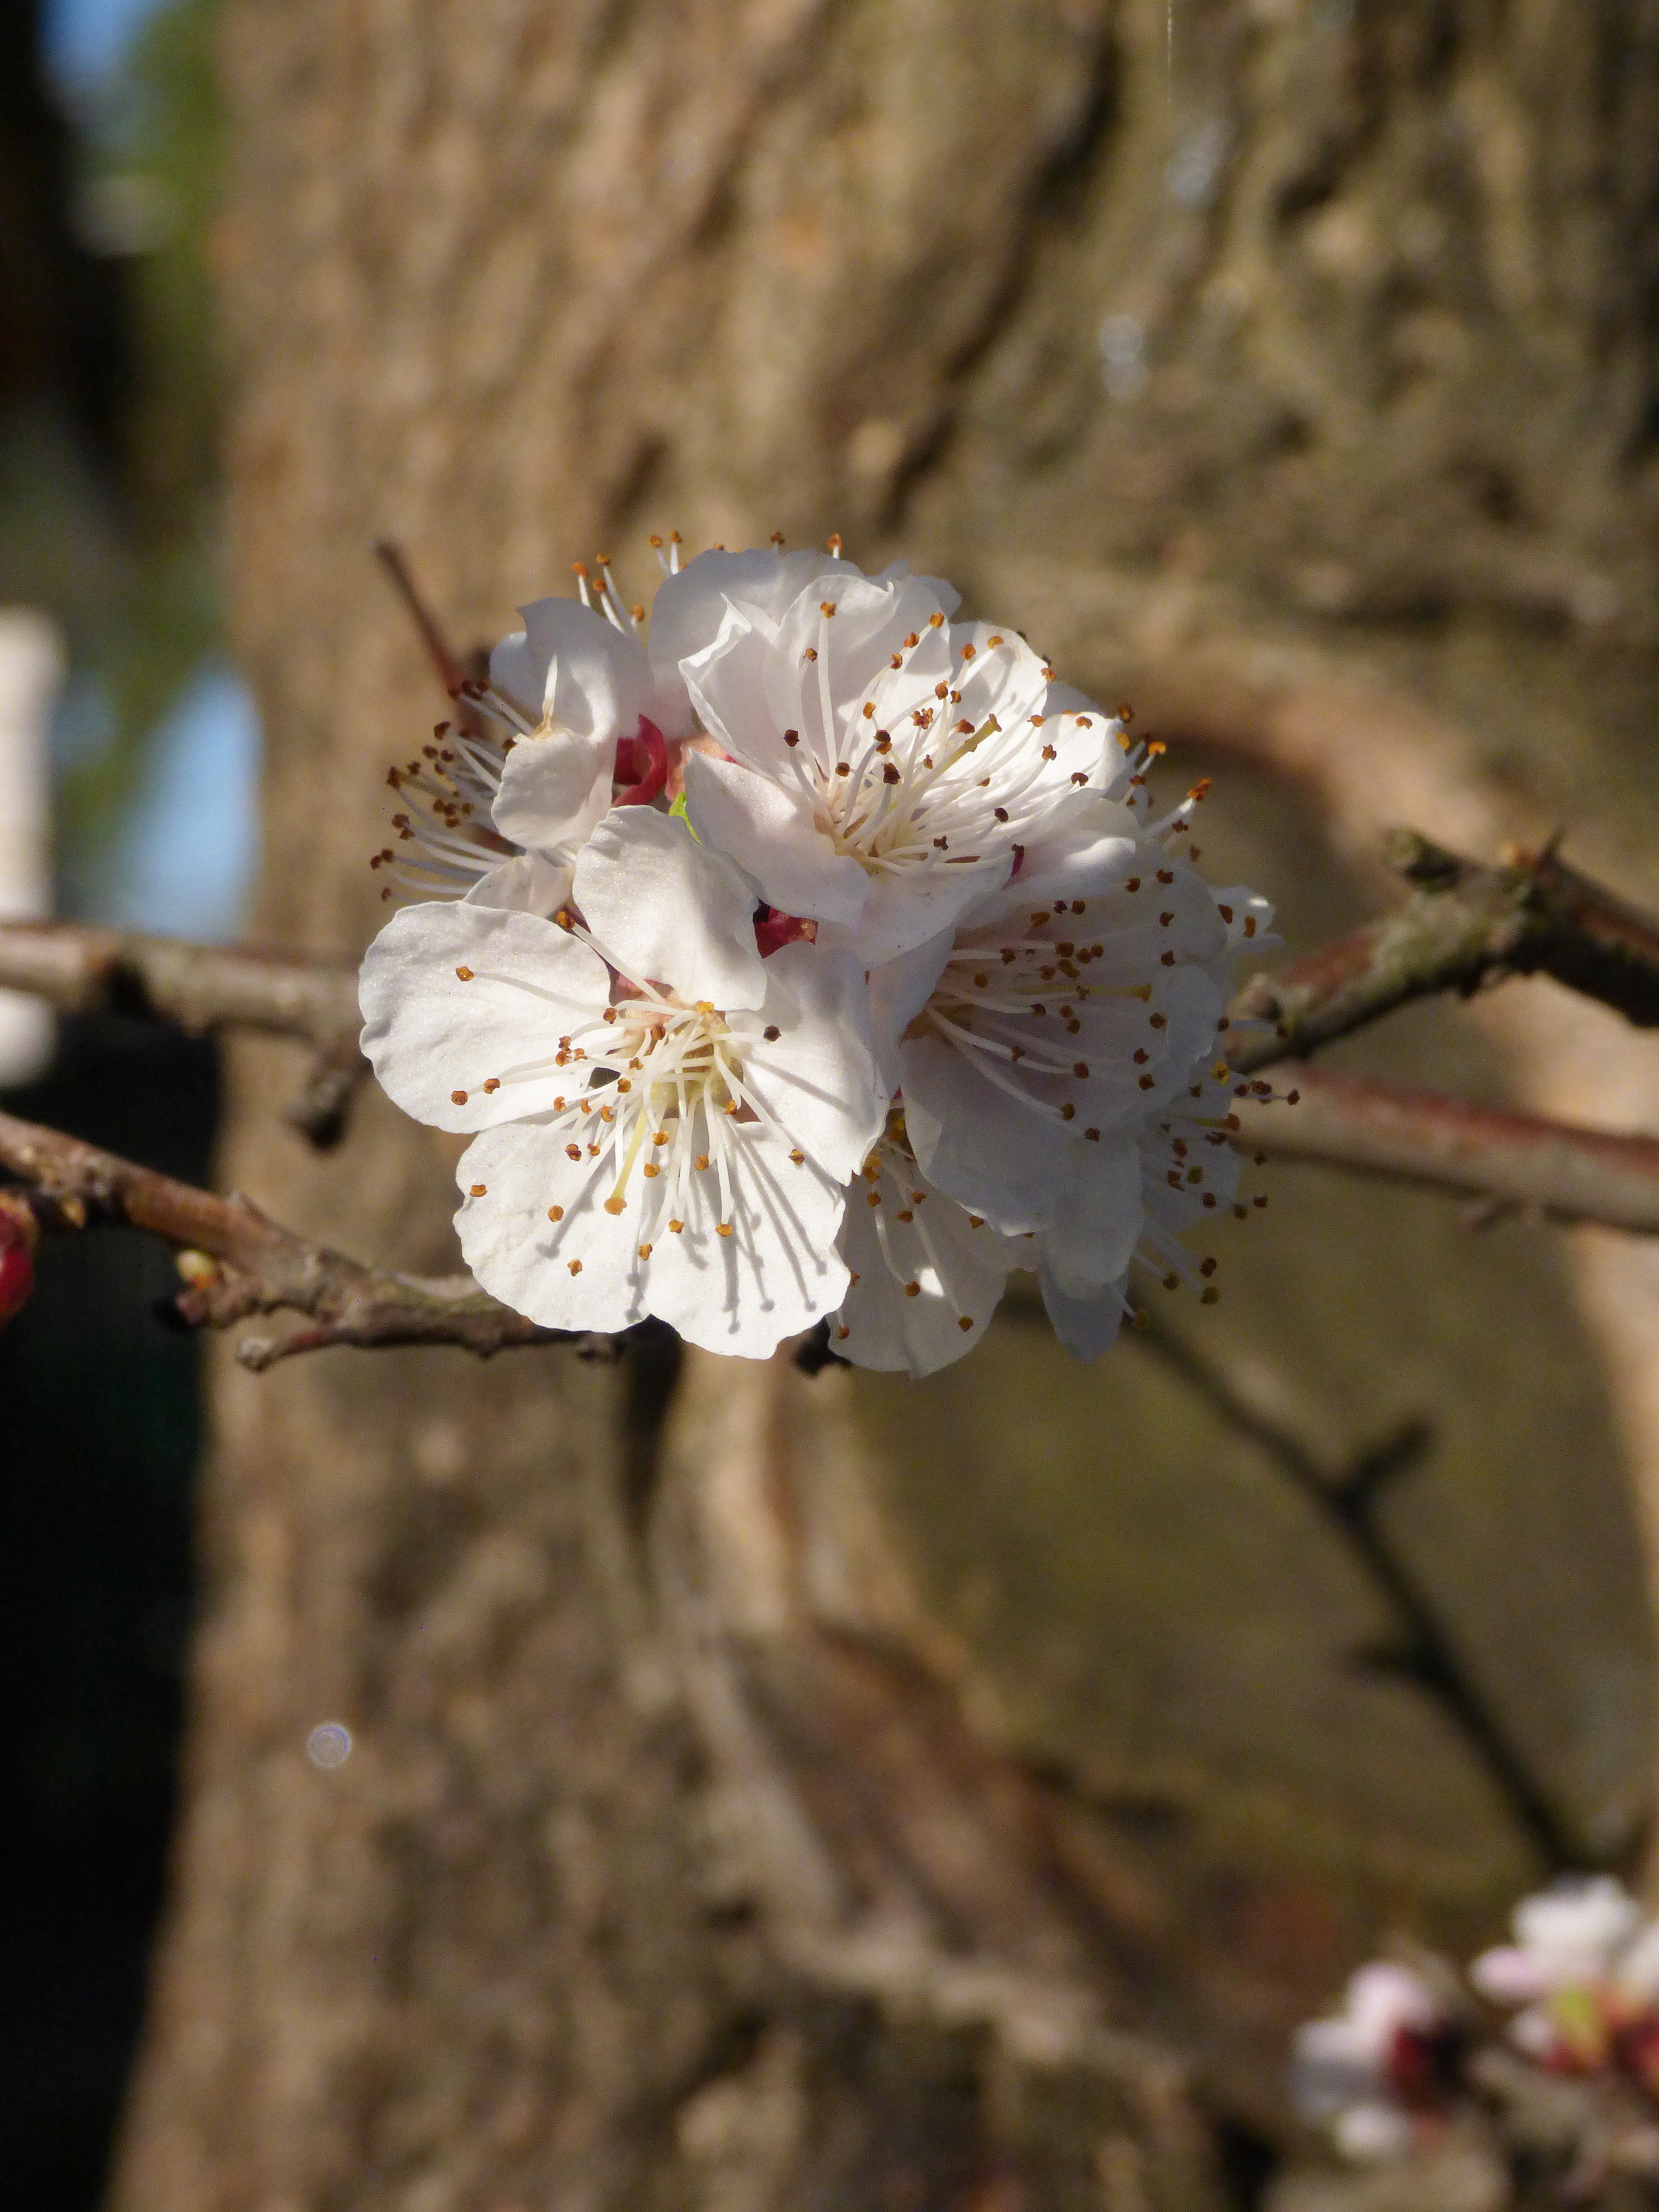
tree, nature, branch, blossom, plant, photography, fruit, leaf, flower, petal, spring, produce, macro, autumn, botany, flora, season, cherry blossom, twig, wildflower, close up, macro photography, flowering plant